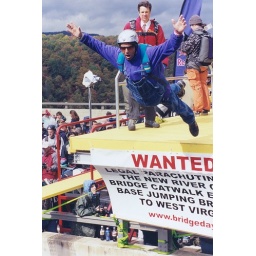
My very first jump from a bridge in West virginia over the New river gorge 2004